Sid Mallya

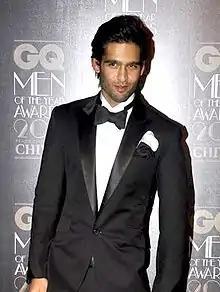
Mallya at "GQ" Most Stylish Man awards event (2011)

Sidhartha Vijay Mallya (born May 7, 1987) is an American actor, model and author. He registered with the Screen Actors Guild as Sid Mallya, saying he chose the stage name to try to avoid being typecast in stereotypical roles. He appeared in an English-language Indian sex comedy film entitled "Brahman Naman". He has also hosted an online video show, appeared as a guest judge and host on the Kingfisher Calendar Girl selection show, and worked as a model.